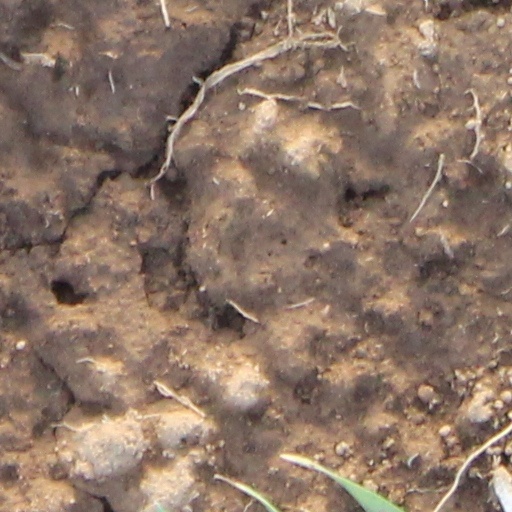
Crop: wheat